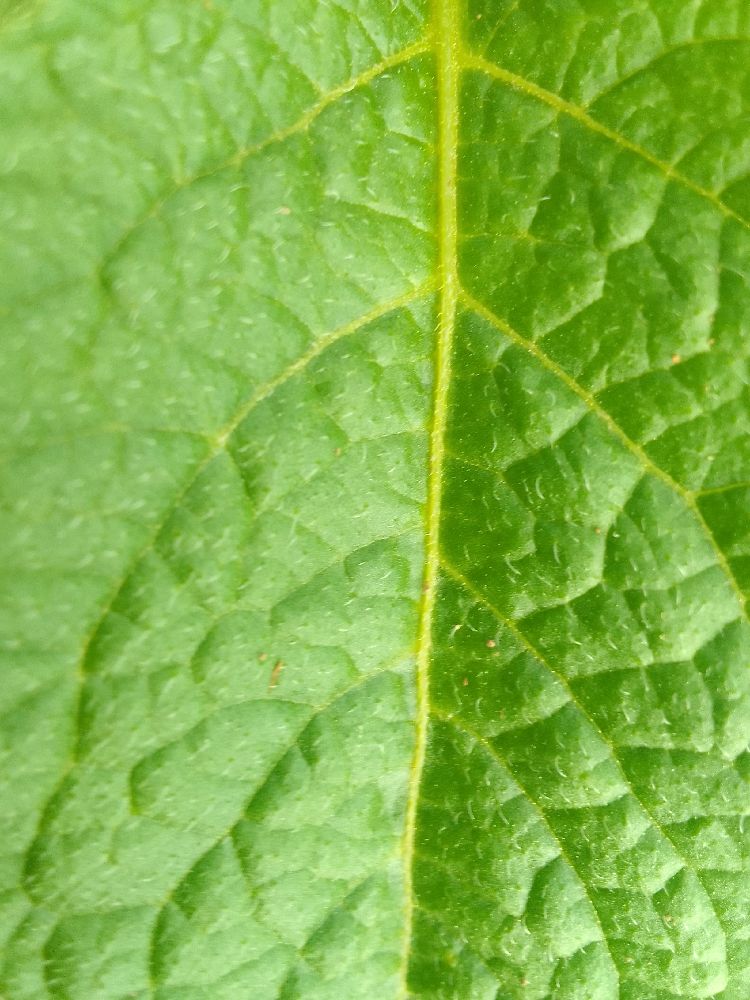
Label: Healthy